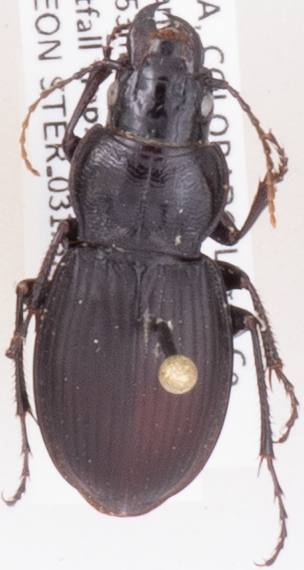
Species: Cyclotrachelus torvus
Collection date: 2019-07-24
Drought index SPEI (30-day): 0.63
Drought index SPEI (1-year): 1.01
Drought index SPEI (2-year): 0.8